Driver 3

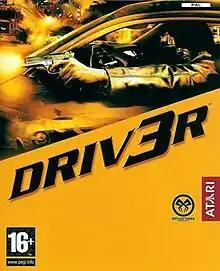
European cover art

Driver 3 (stylized as DRIV3R) is a 2004 action-adventure game, the third installment in the "Driver" series. It was developed by Reflections Interactive, published by Atari, and released on PlayStation 2, Xbox and mobile phones in June 2004, Microsoft Windows in March 2005, and Game Boy Advance in October 2005. The game's story focuses on players assuming the role of John Tanner, an undercover FBI agent, as he investigates a car-smuggling ring across three countries, in order to identify and arrest its boss and learn who they are planning to sell a cache of stolen cars to. The game expanded upon its predecessors with on-foot sections, gun combat, and drive-by shooting, with virtual recreations of three major cities - Miami, Nice, and Istanbul - free-roam game mode, and an improvement to the series' film-making "director mode".